Korehito Kurahara

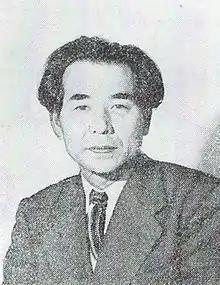
Korehito Kurahara

Korehito Kurahara was a Japanese Marxist literary critic. He wrote under the name Soichiro Furukawa.